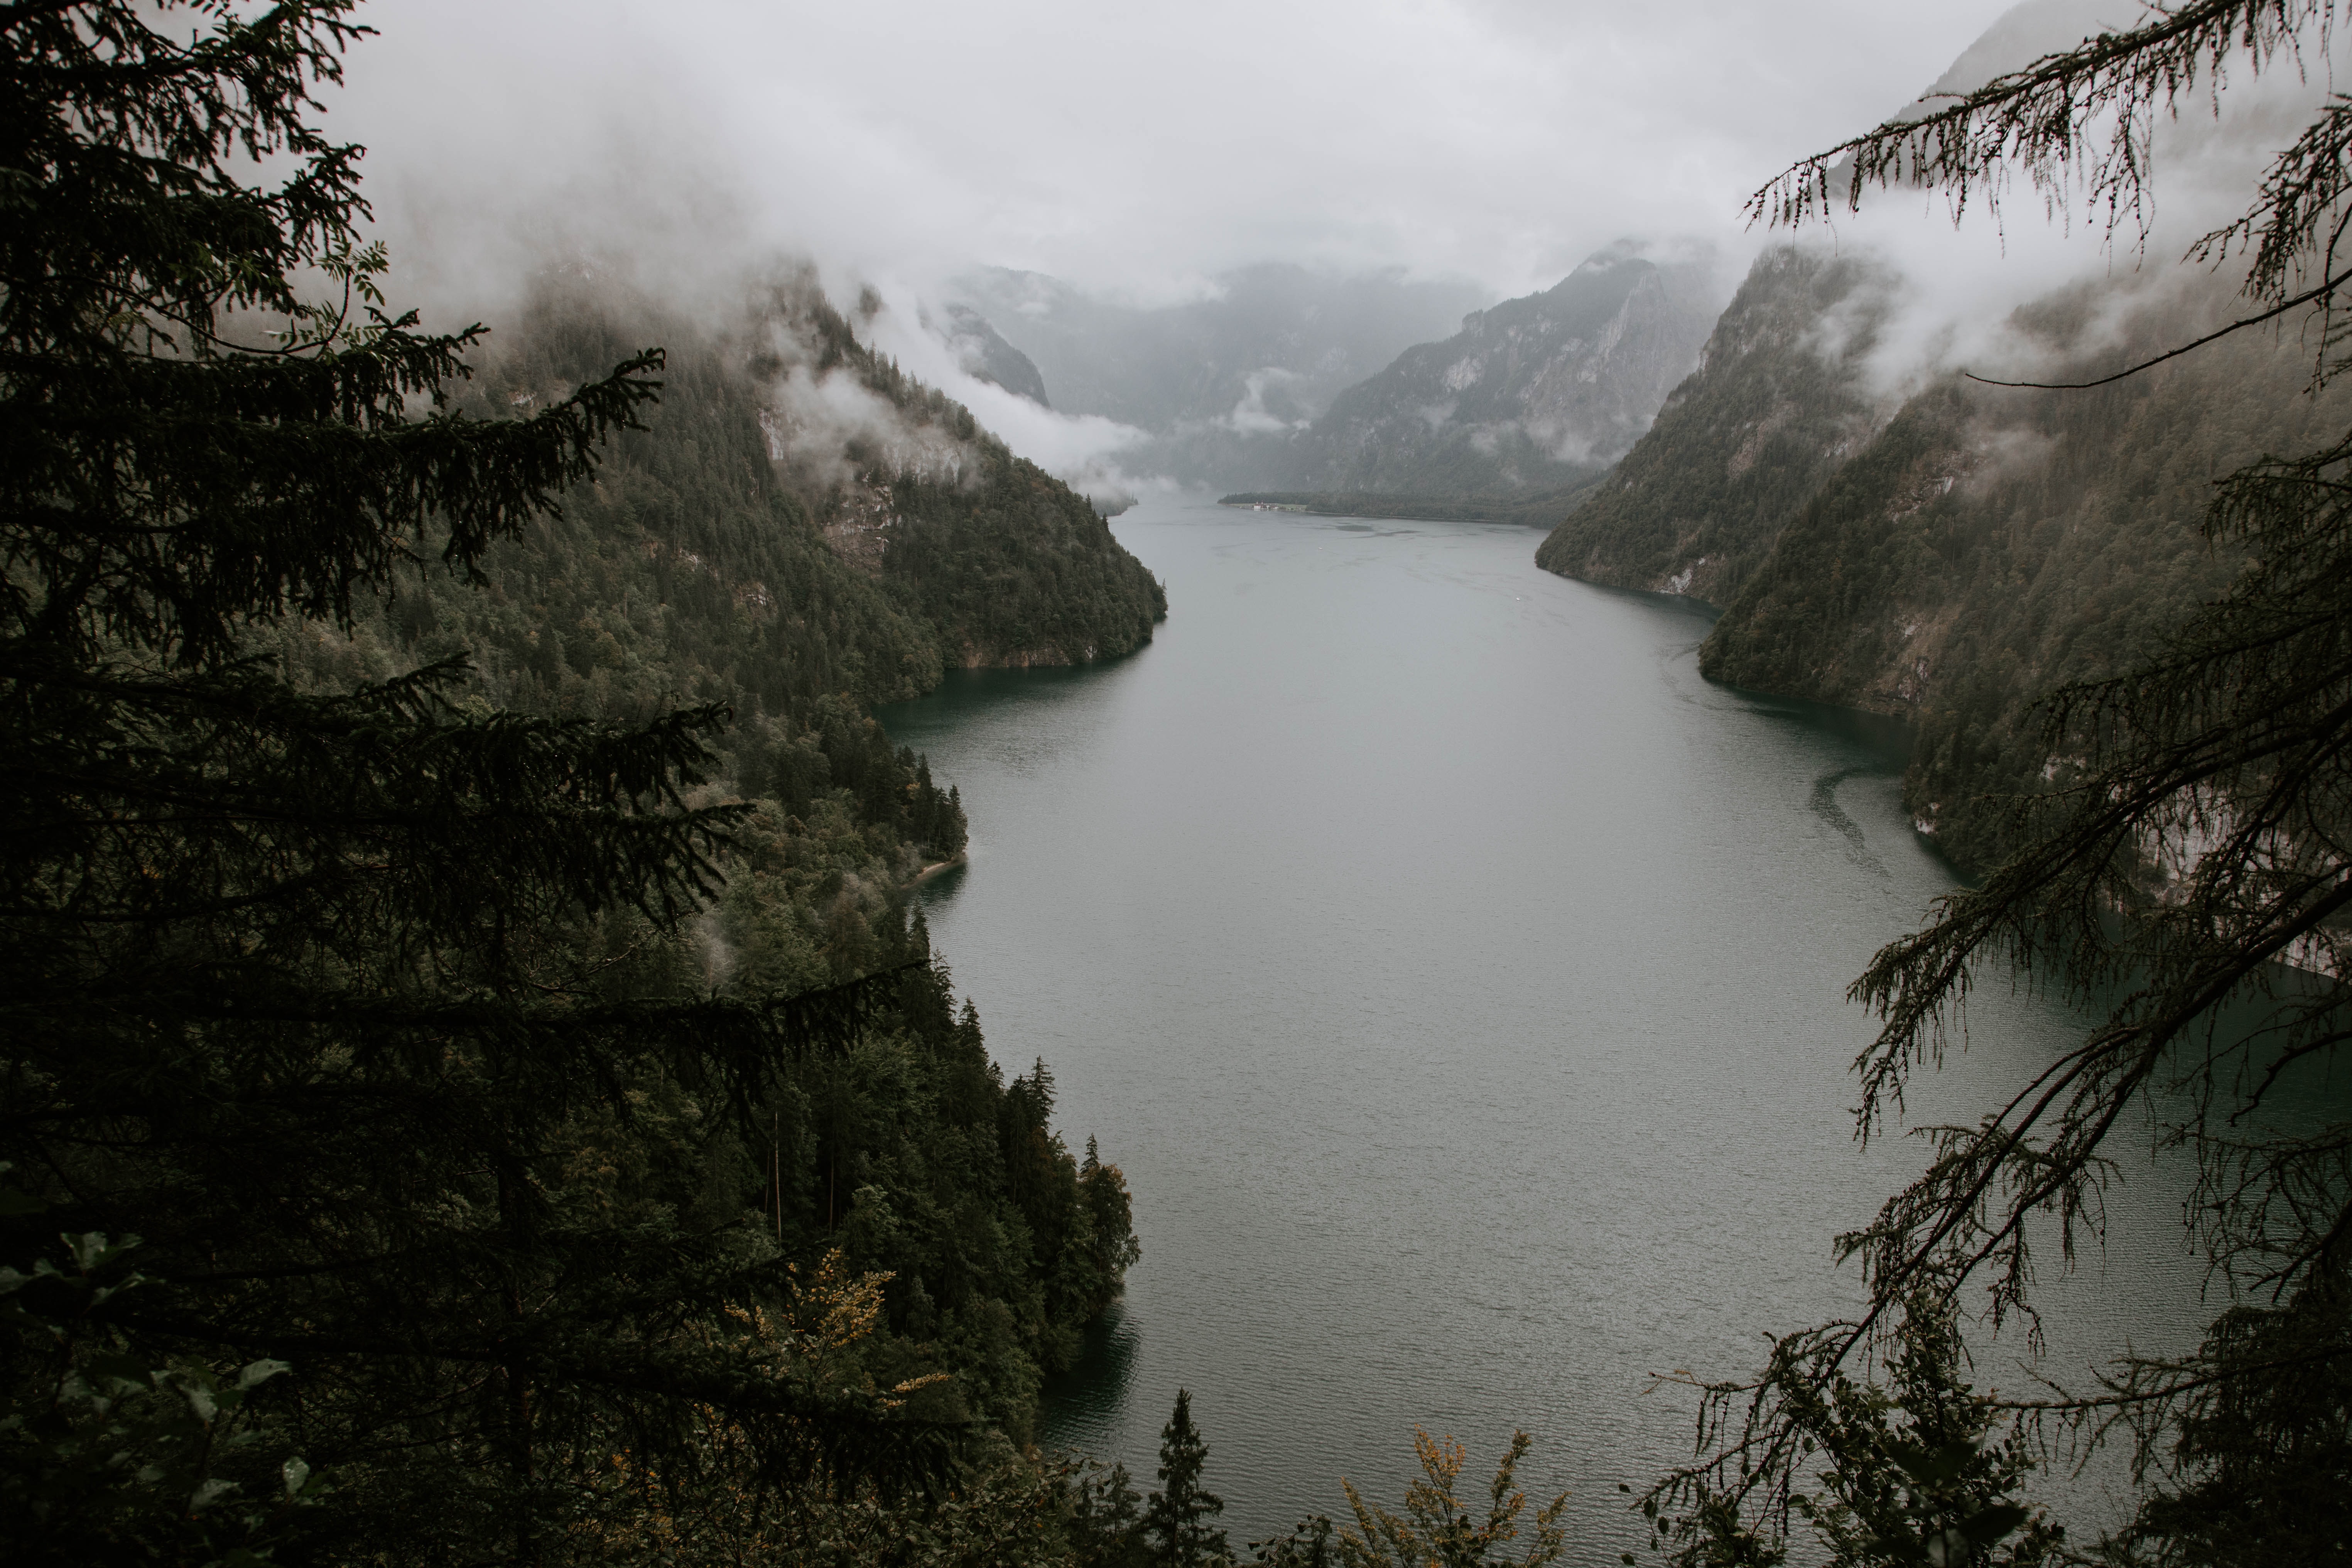
nature, wilderness, water, mountain, lake, highland, mountainous landforms, cloud, sky, tree, reflection, mountain range, fjord, mist, terrain, national park, loch, tarn, mount scenery, hill station, river, landscape, reservoir, fog, winter, fell, forest, alps, glacial landform, meteorological phenomenon, cliff, valley, rock, sound, hill, crater lake, snow, bank